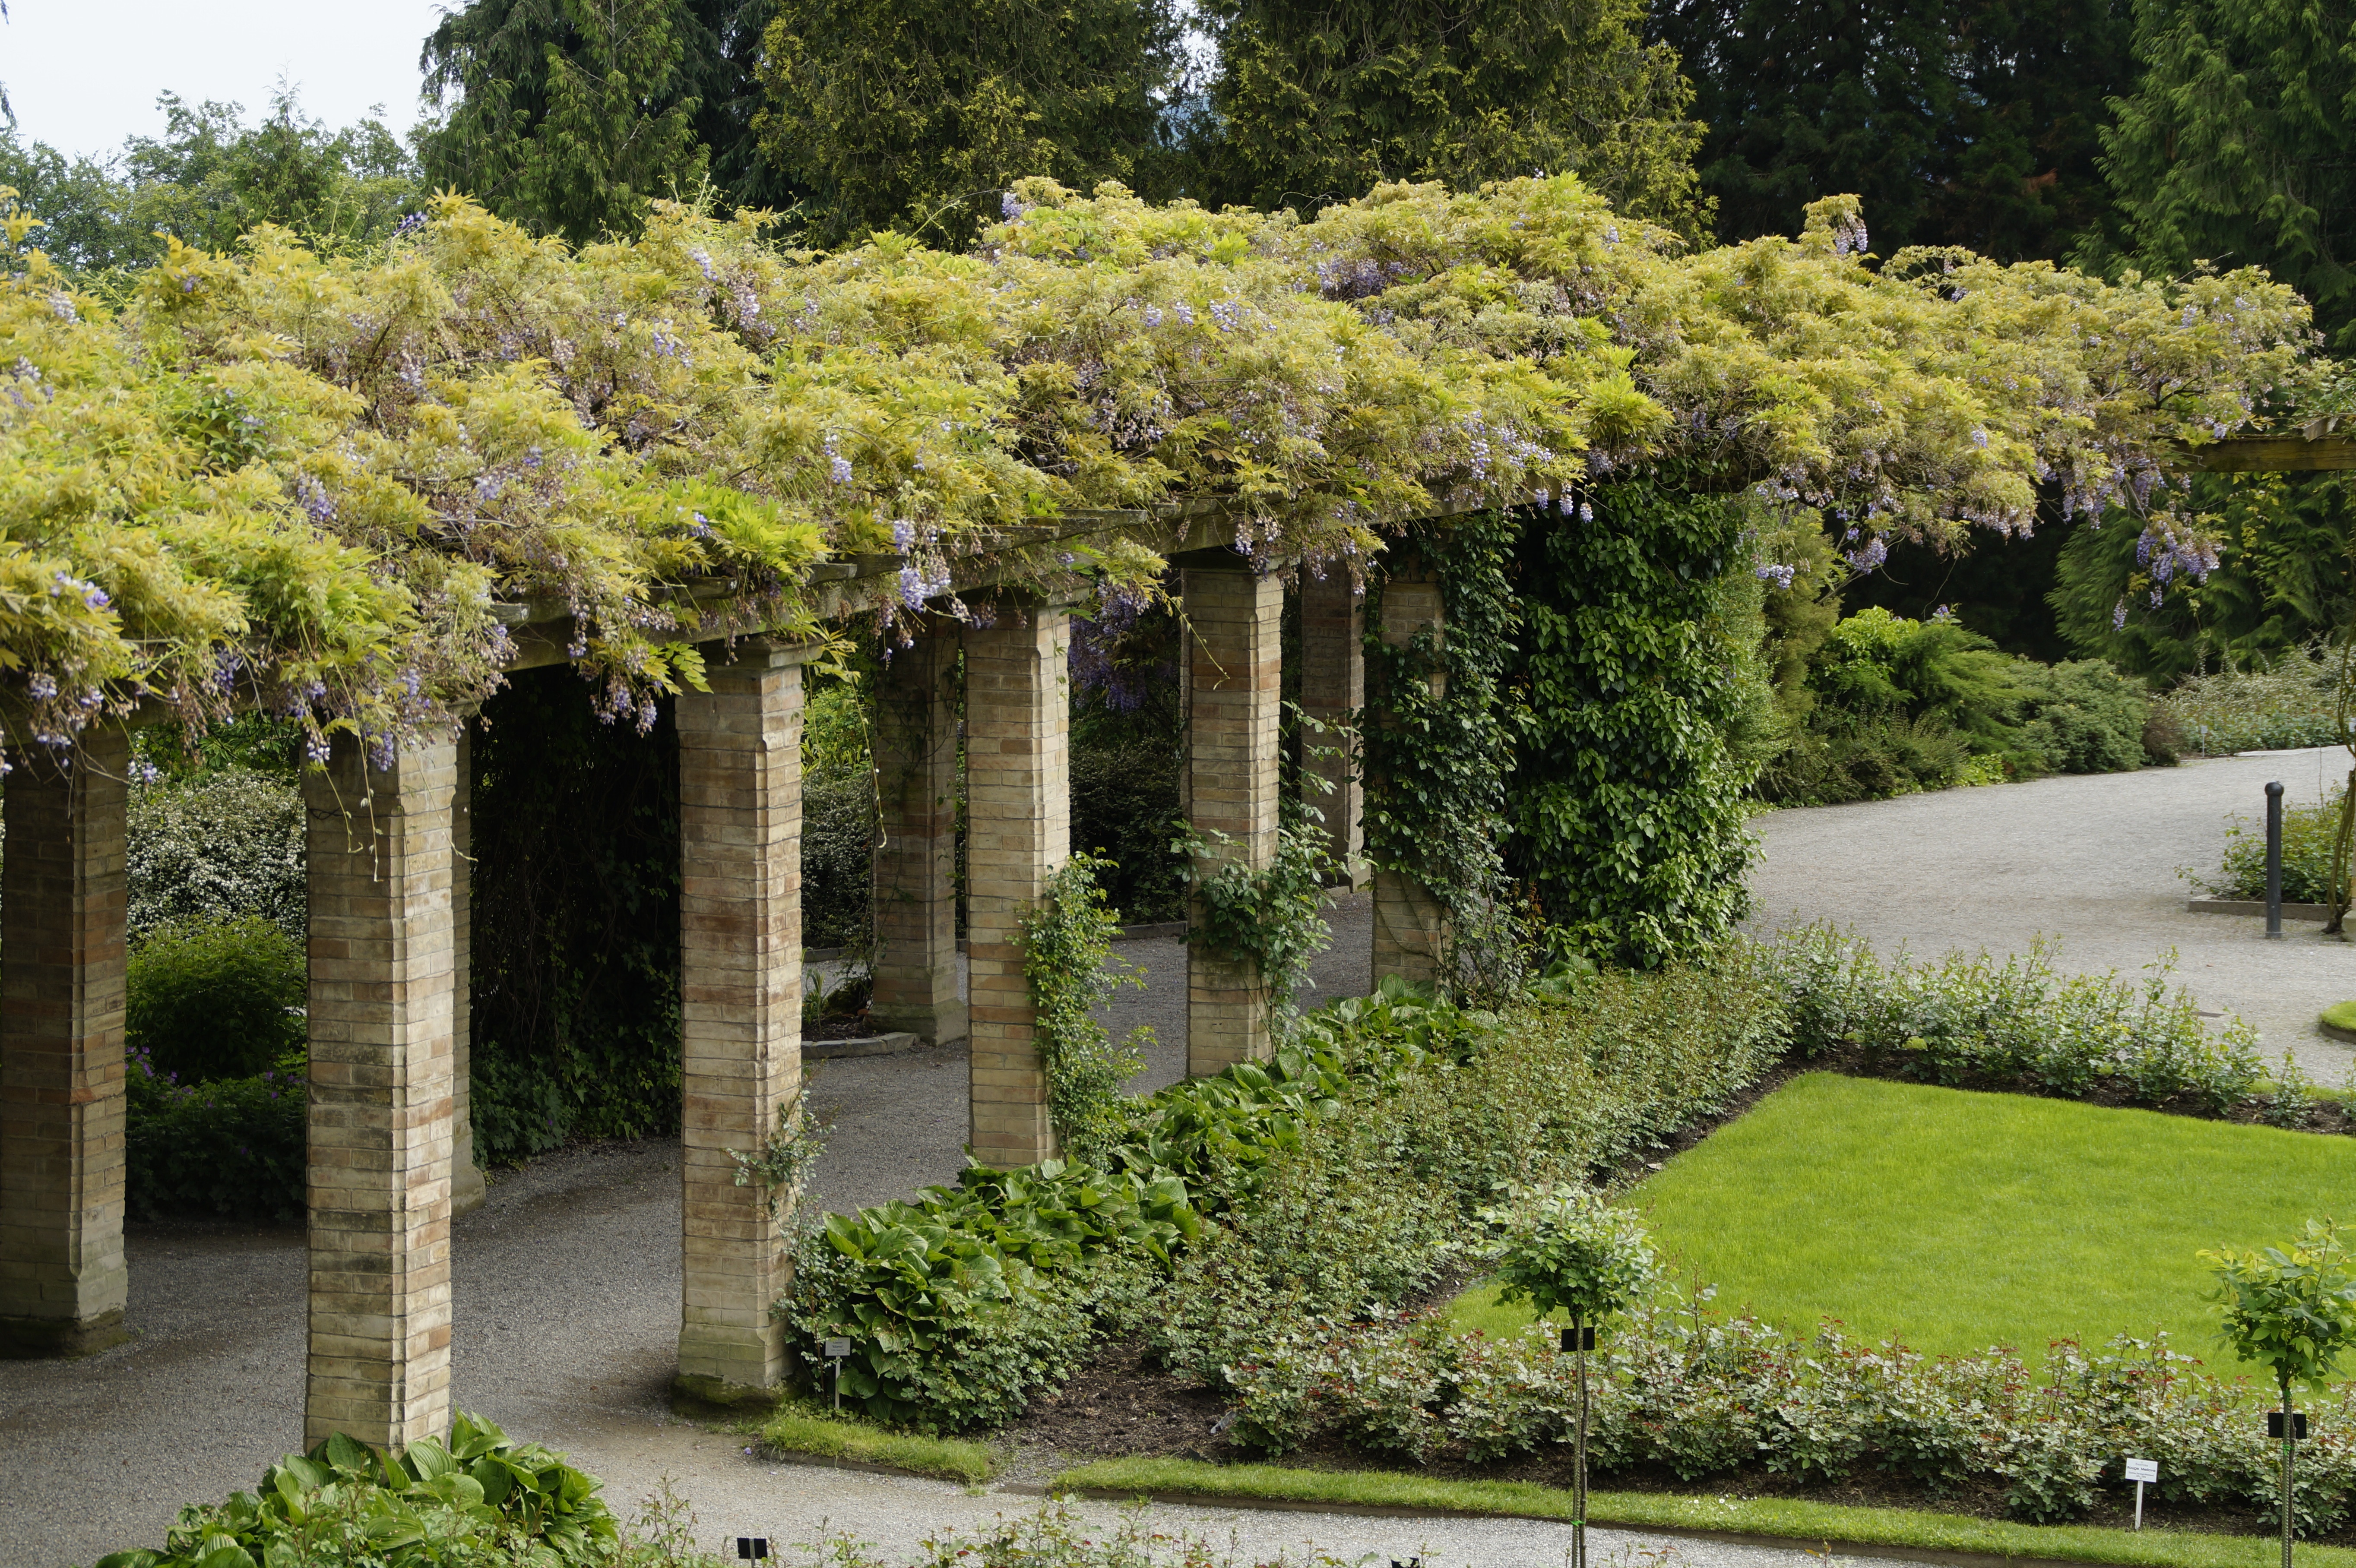
tree, plant, lawn, mansion, flower, backyard, property, botany, garden, landscaping, courtyard, shrub, change, portico, bower, botanical garden, estate, yard, wisteria, hedge, applied, schlossgarten, landscape architect